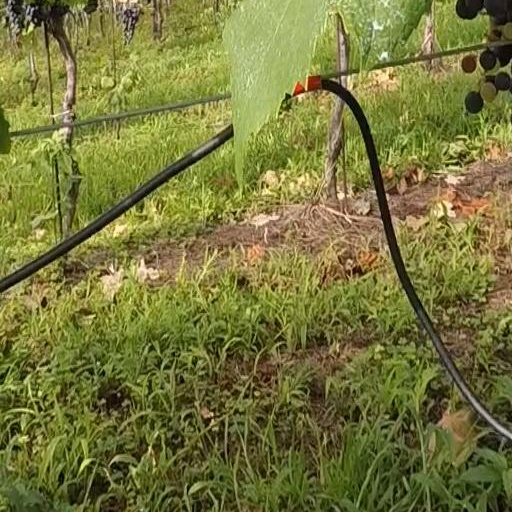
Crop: grape